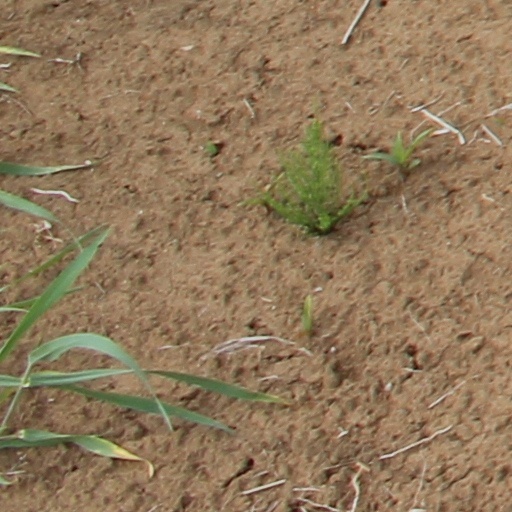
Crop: wheat